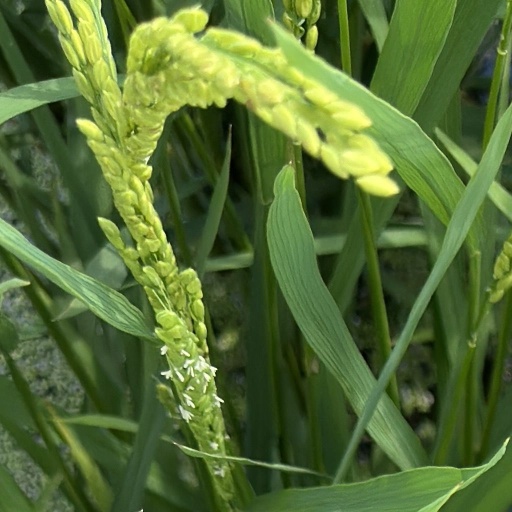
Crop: rice